Miklós Faludi

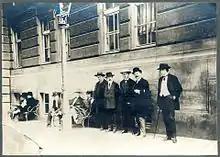
In front of the Vígszínház. Standing (left to right): Jenő Heltai, Jenő Faludi, Nándor Erényi and Miklós Faludi. Budapest, 1905.

Miklós Faludi (3 February 1870 – 1 February 1942) was the artistic director of the Comedy Theatre of Budapest and the founder of the Hunnia Biograph Company through which he financed and oversaw the development of the first purpose-built film studio in Hungary.